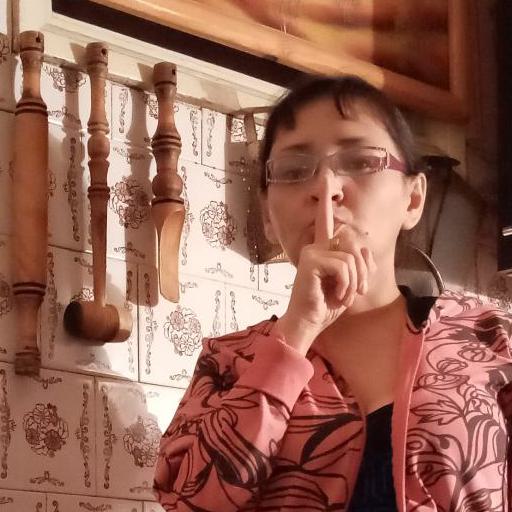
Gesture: mute